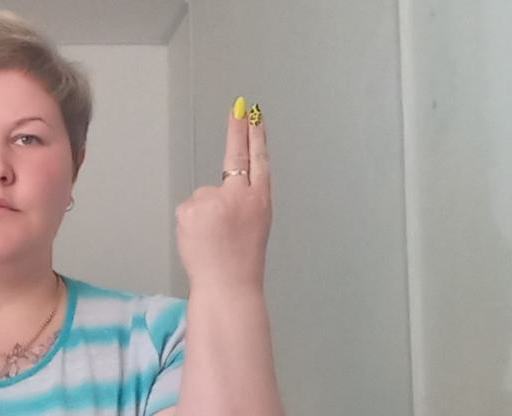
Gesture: two_up_inverted